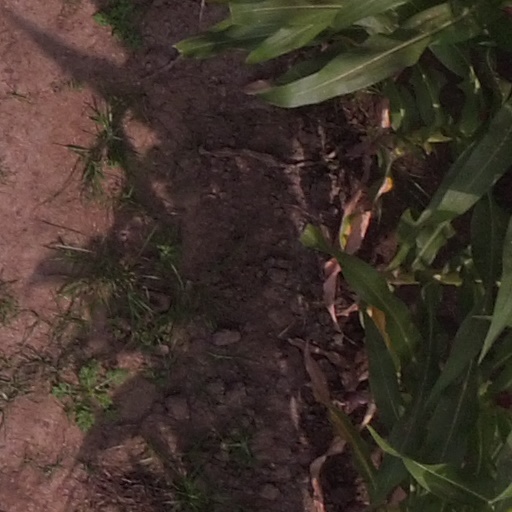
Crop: maize; corn